Manual handling of loads

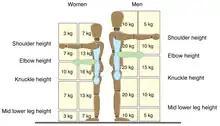
Pictogram of generally acceptable loads in different locations during manual handling when standing

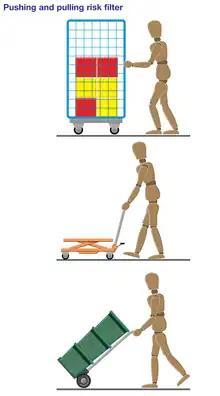
Pictogram of generally acceptable pushing and pulling postures

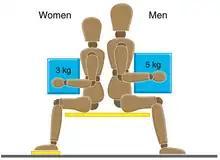
Pictogram of generally acceptable loads during manual handling when seated

Manual handling of loads (MHL) or manual material handling (MMH) involves the use of the human body to lift, lower, carry or transfer loads. The average person is exposed to manual lifting of loads in the work place, in recreational atmospheres, and even in the home. To properly protect one from injuring themselves, it can help to understand general body mechanics.